Aditya Srivastava

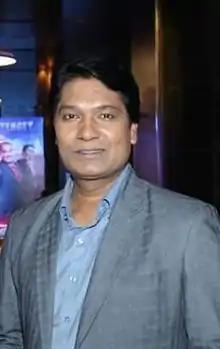
Srivastava during Press Conference at Le Meridien, Delhi

Aditya Srivastava is an Indian actor who works in Hindi films, television and theatre. He is best known for his role as Senior Inspector Abhijeet in India's longest-running television police procedural "C.I.D." He has also portrayed pivotal roles in the Bollywood films "Satya", "Gulaal", "Lakshya", "Paanch", "Black Friday", "Kaalo", "Super 30" and "Dil Se Pooch Kidhar Jana Hai".